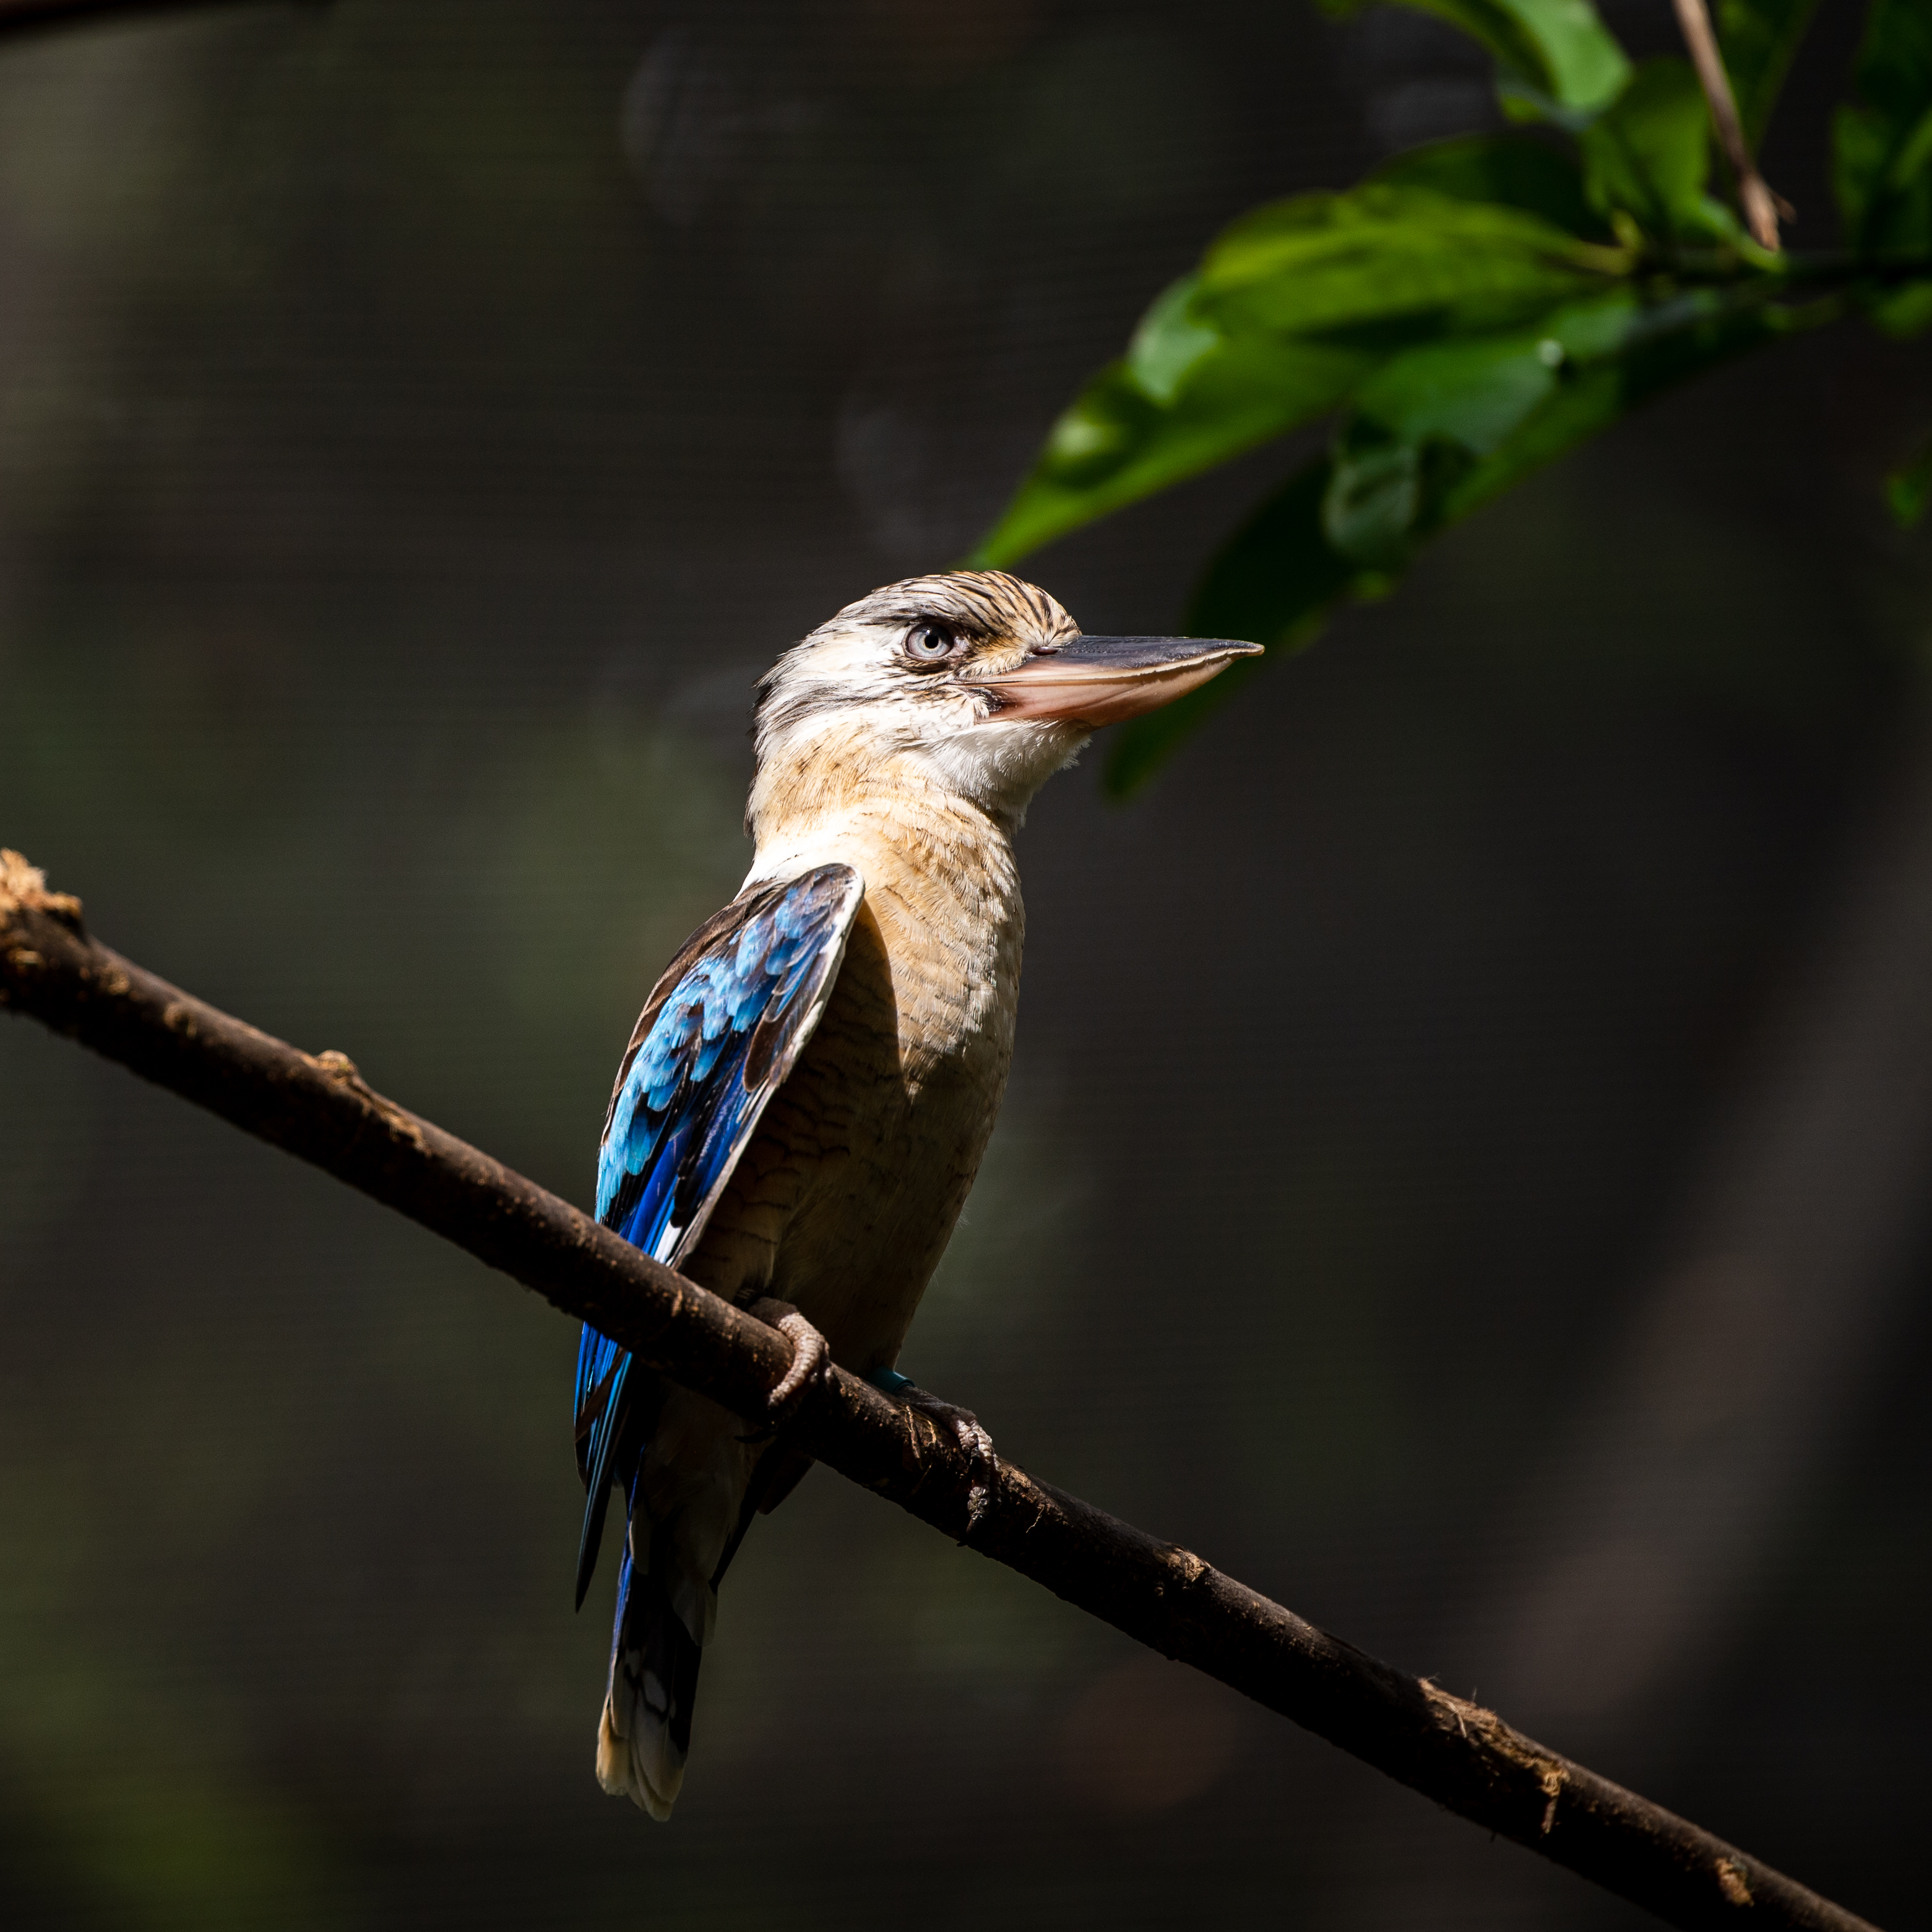
Kookabura, bird, beak, laughing kookaburra, coraciiformes, wildlife, branch, feather, twig, roller, cuculiformes, perching bird, plant, tail, wing